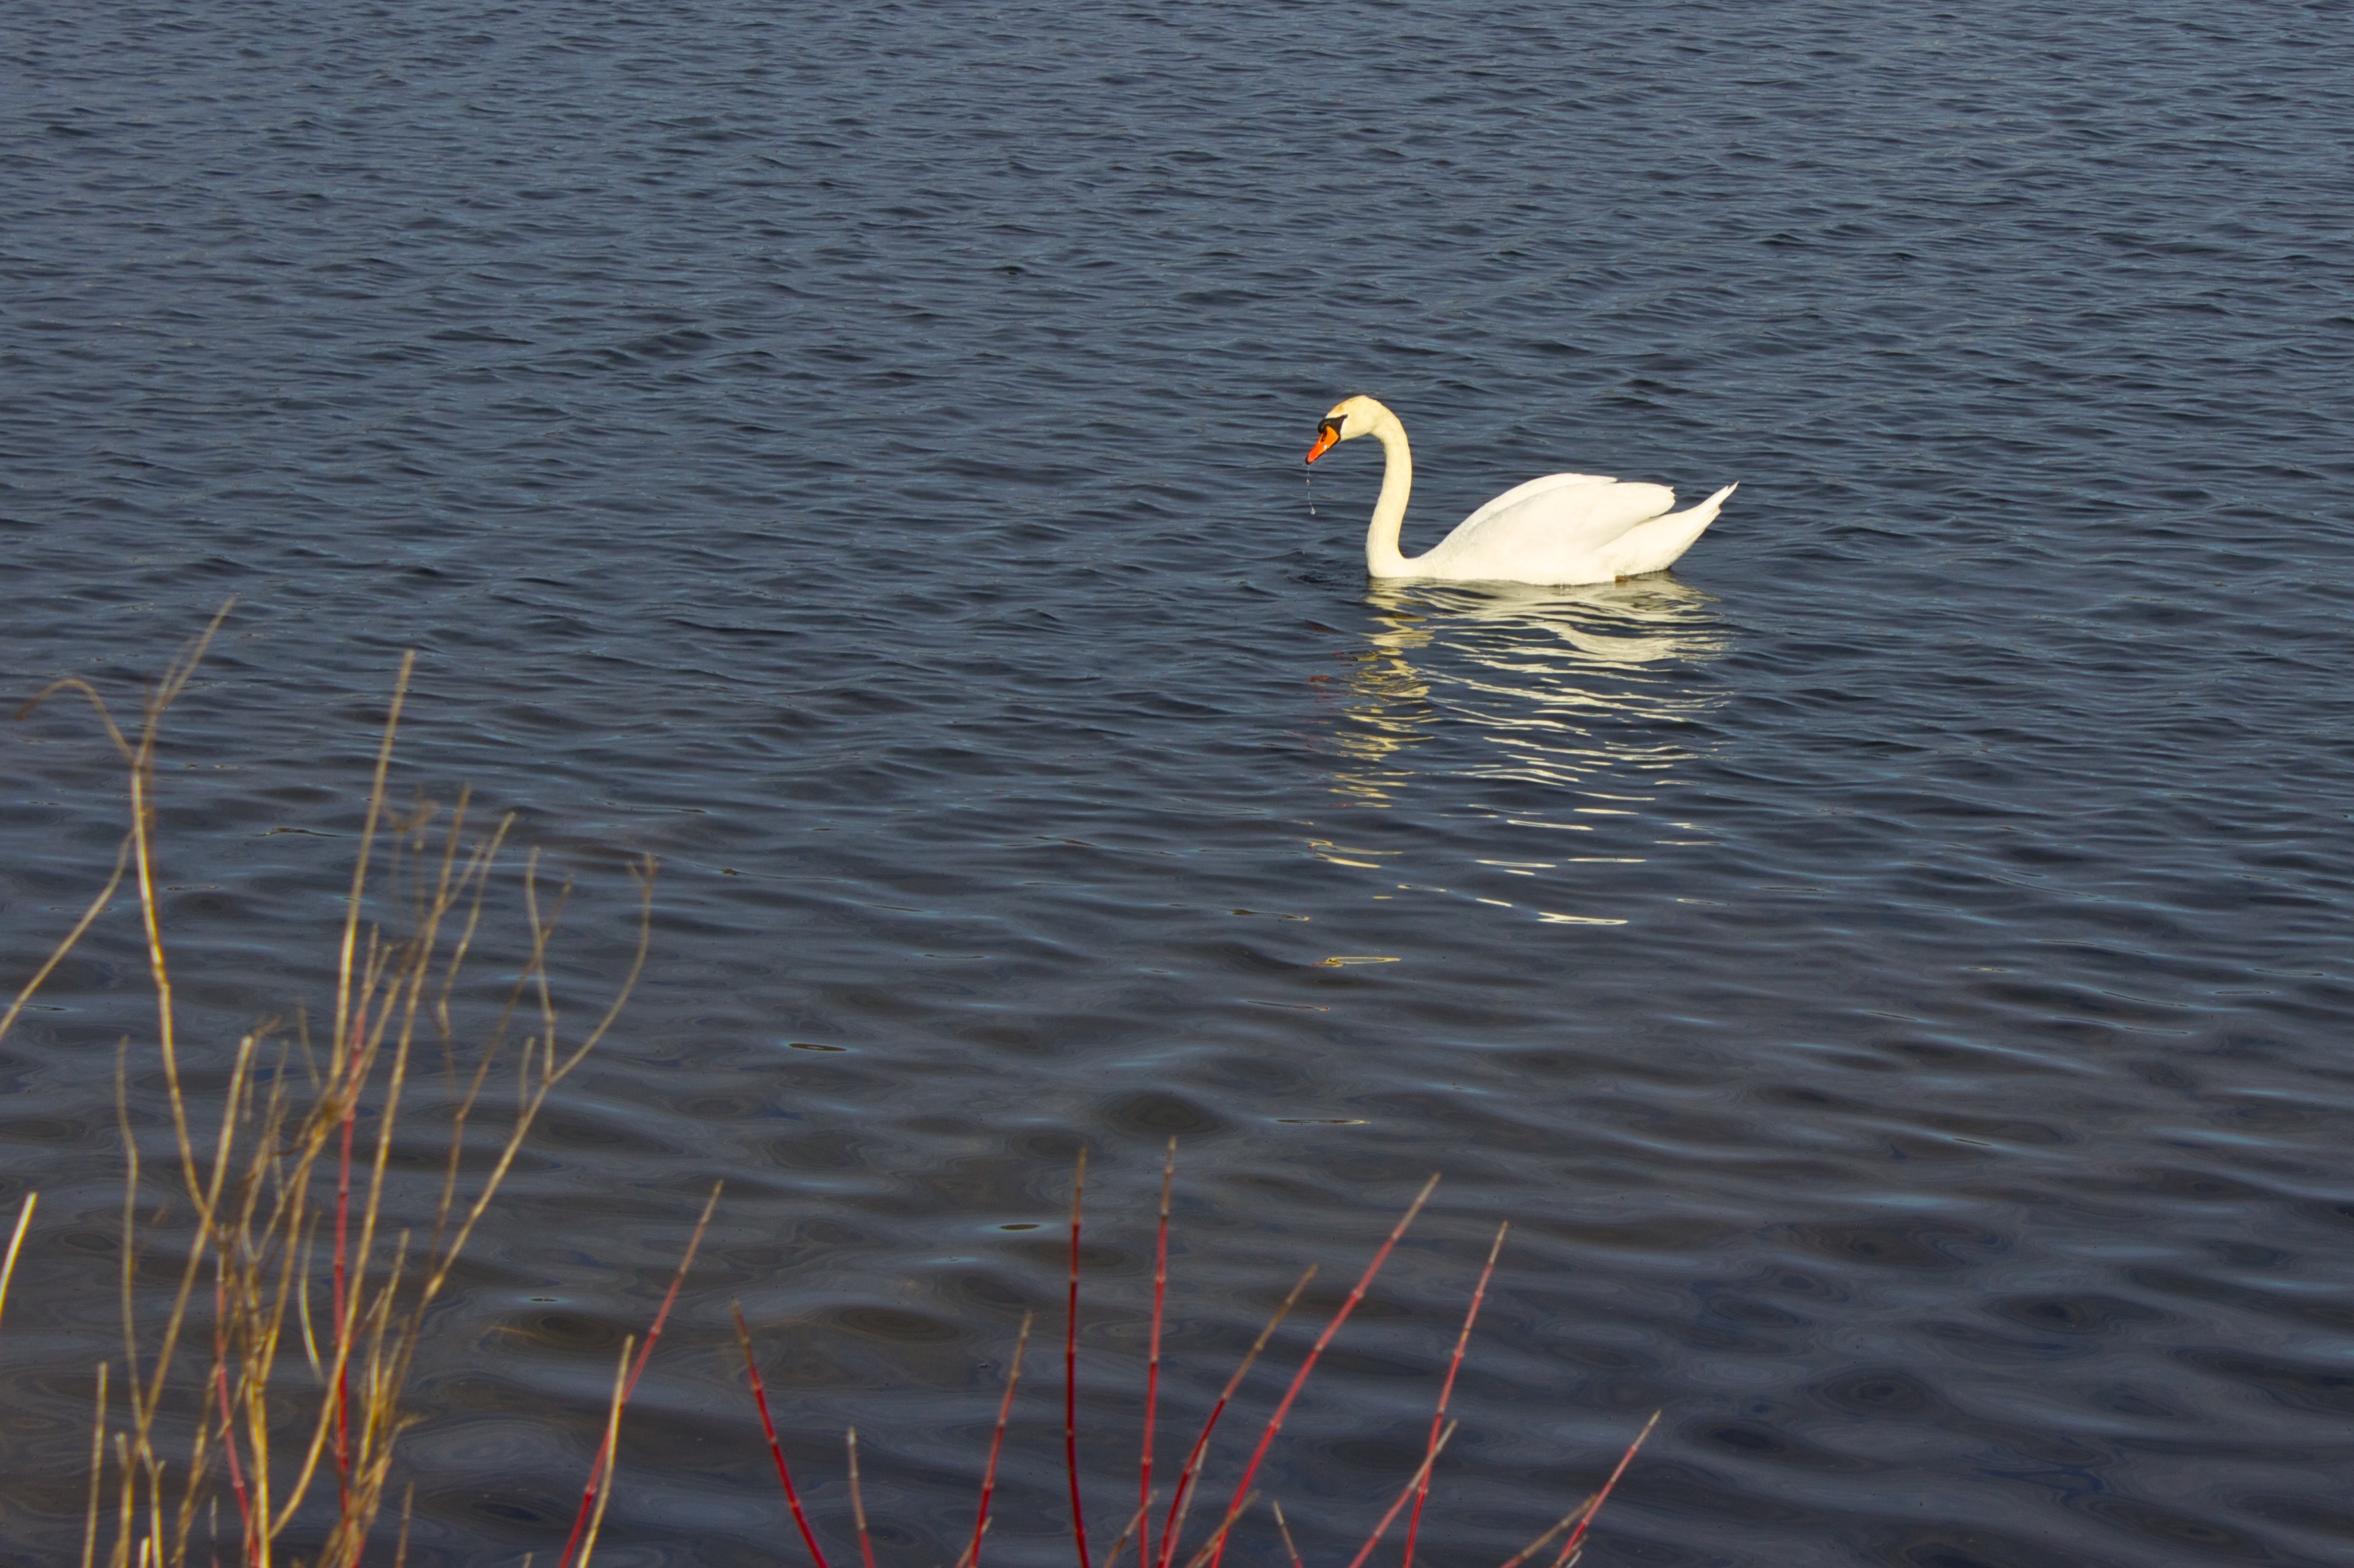
sea, water, nature, bird, wing, lake, animal, reflection, swan, duck, vertebrate, waterfowl, water bird, white swan, ducks geese and swans